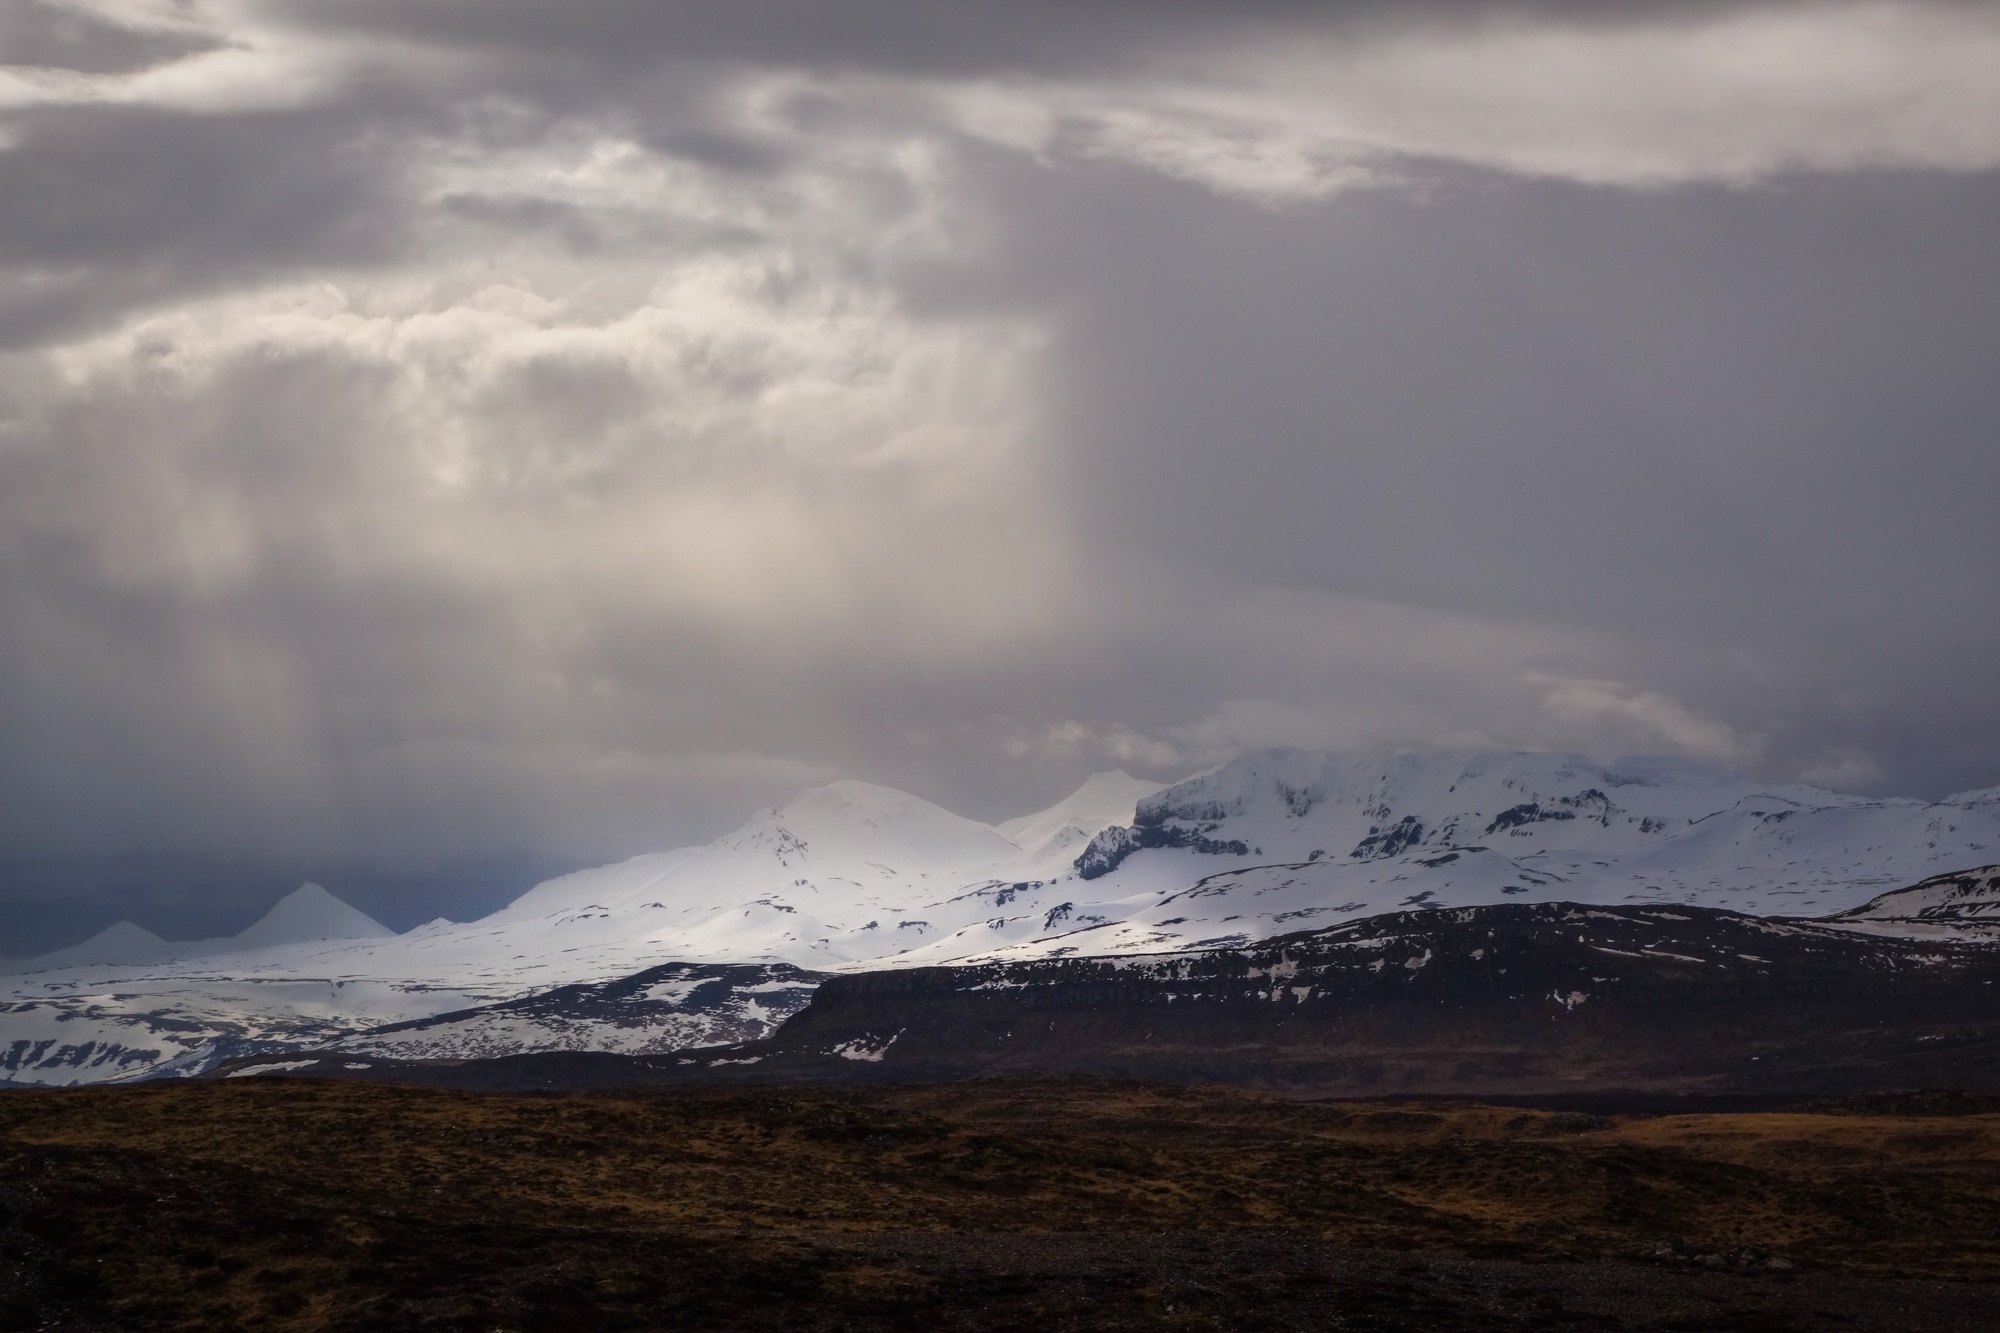
landscape, nature, horizon, mountain, snow, winter, cloud, sky, morning, hill, dawn, mountain range, dusk, weather, highland, plateau, fell, loch, landform, meteorological phenomenon, geographical feature, atmospheric phenomenon, mountainous landforms